Polycephaly

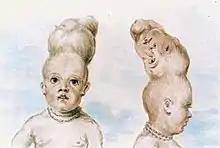
Drawing of the eighteenth century Boy of Bengal, affected by craniopagus parasiticus.

Craniopagus parasiticus is an extremely rare condition in which the two heads are joined directly together, and one twin (known as the autosite) has a functioning torso, while the other (known as the parasite) has only a vestigial torso. The parasite is supported by blood supplied from the autosite head. This threatens the life of the autosite by placing an additional burden on the autosite's vital organs. Operations to separate the two heads have been performed in the hope of saving the autosite.